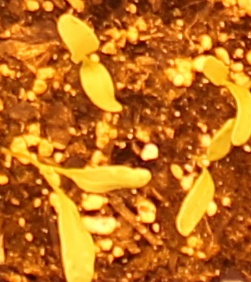
Label: Sugar beet